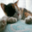
Label: cat